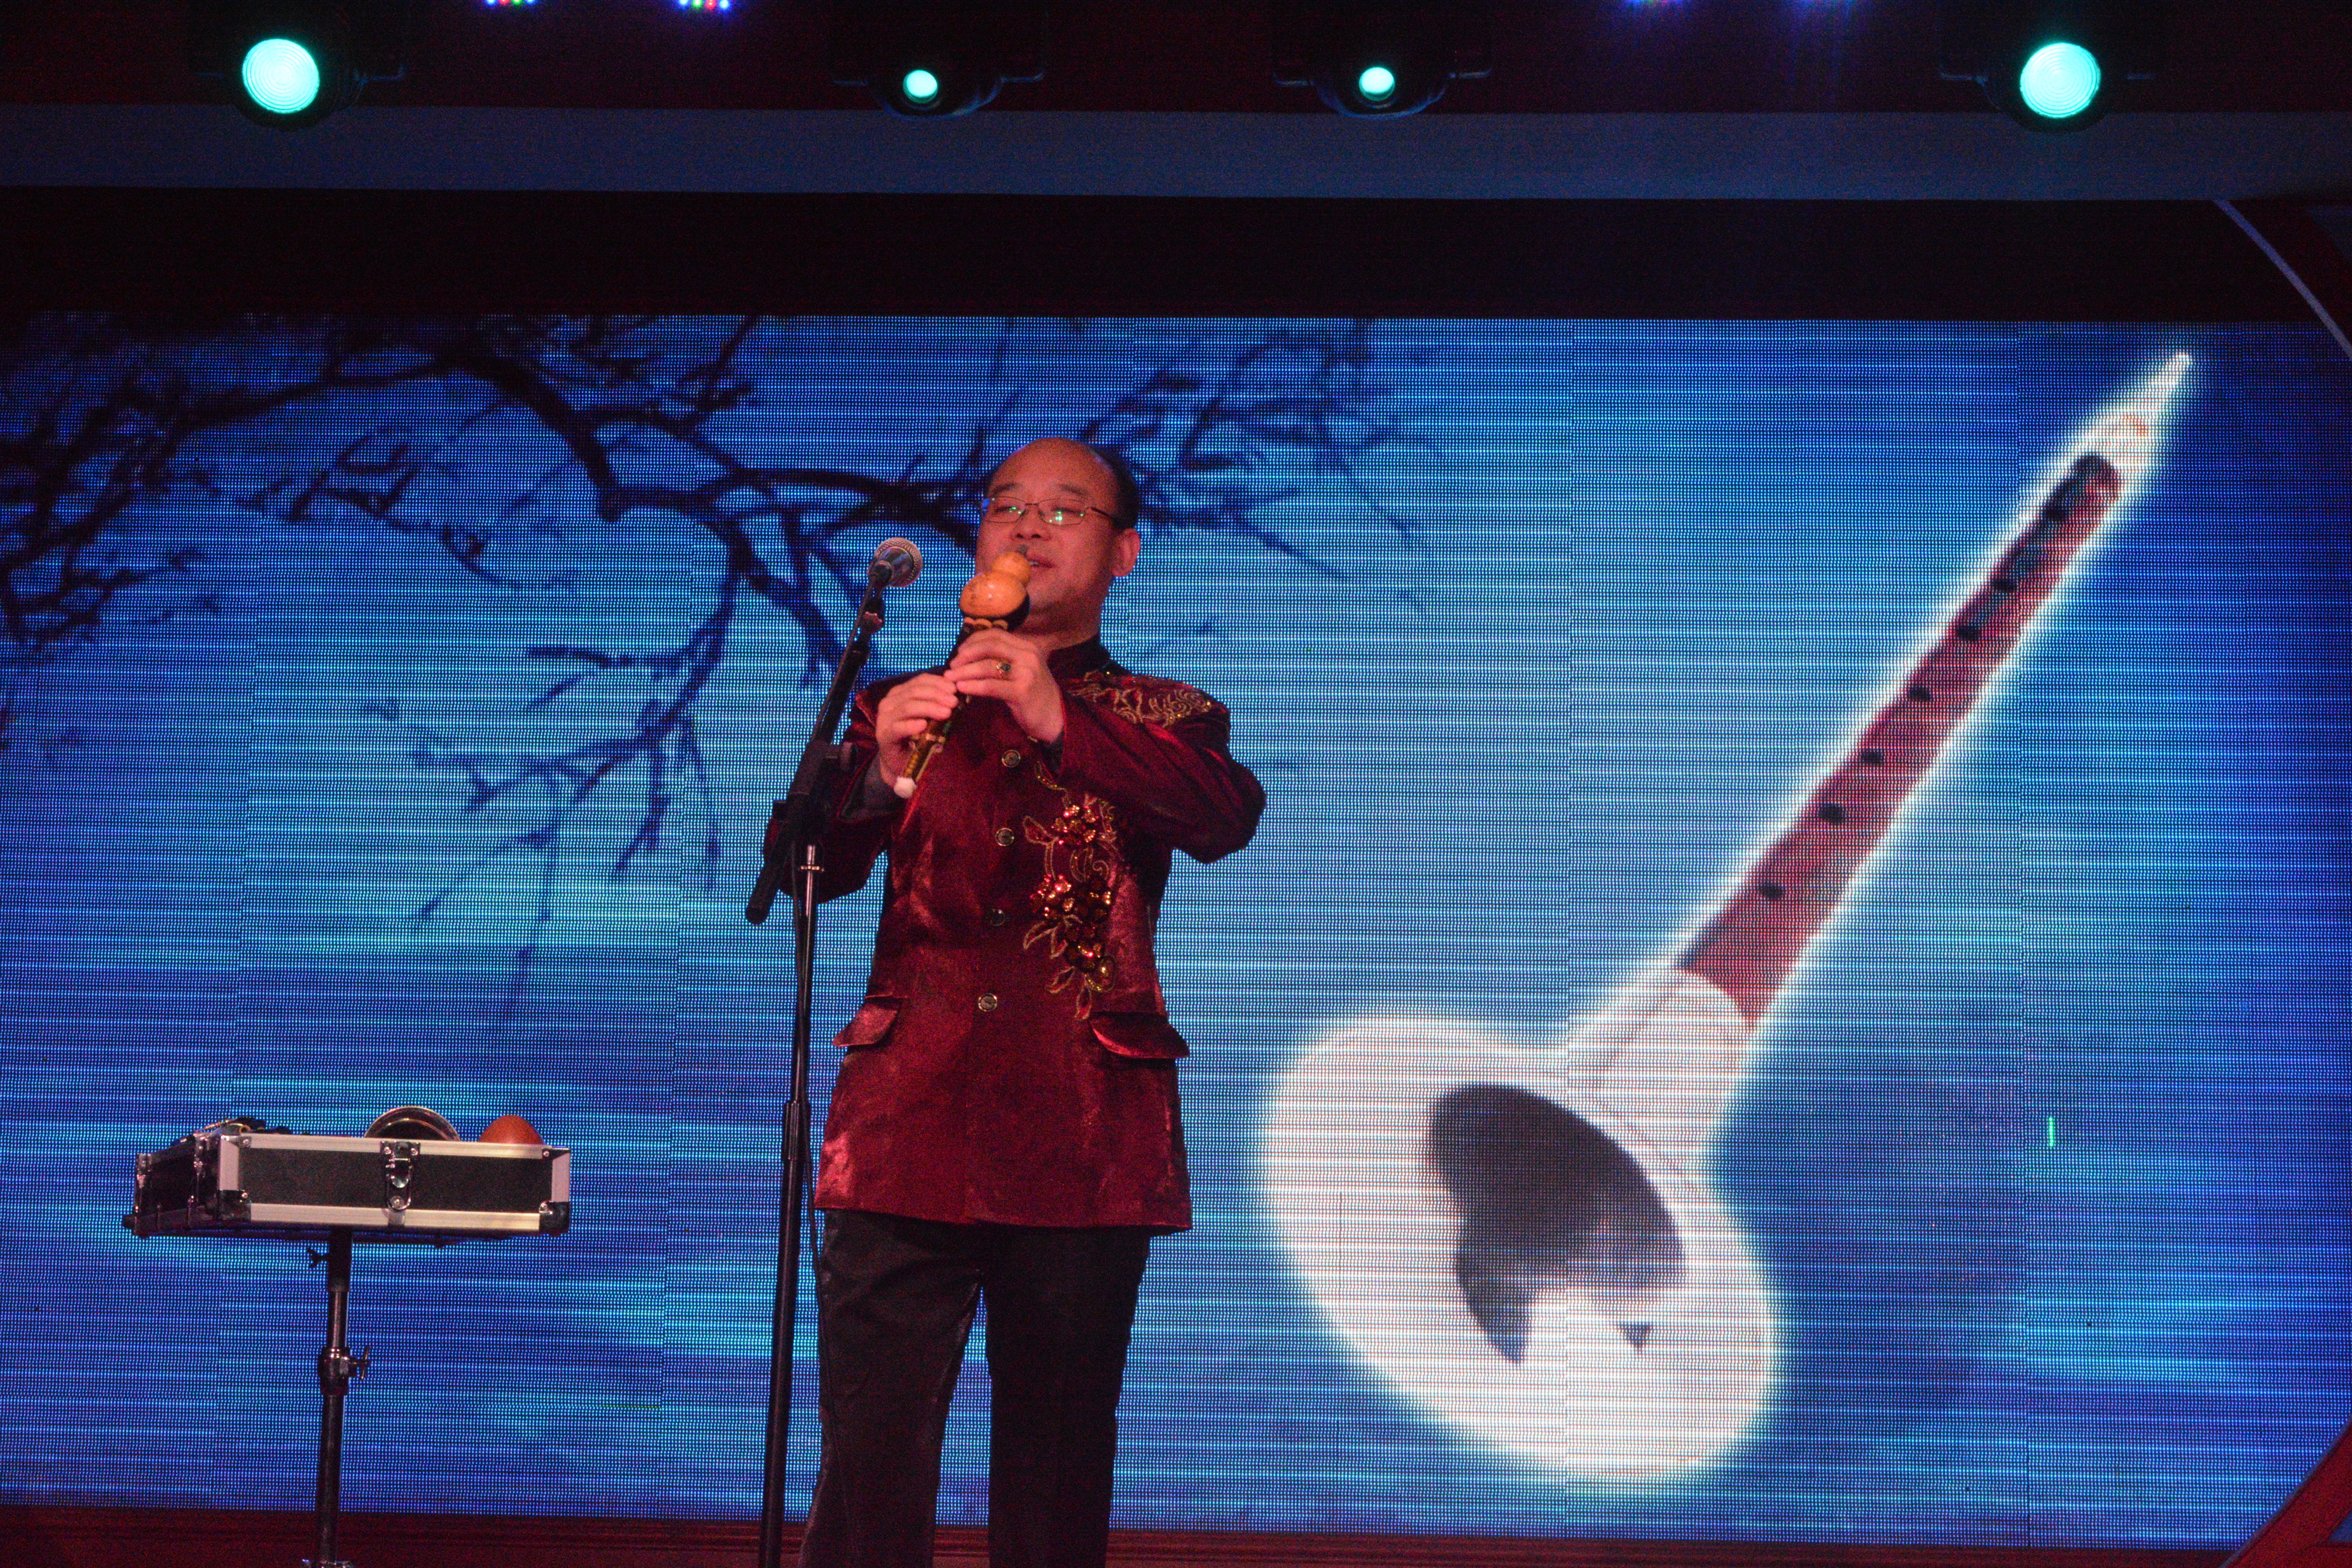
music, concert, stage, performance, singing, screenshot, musical theatre